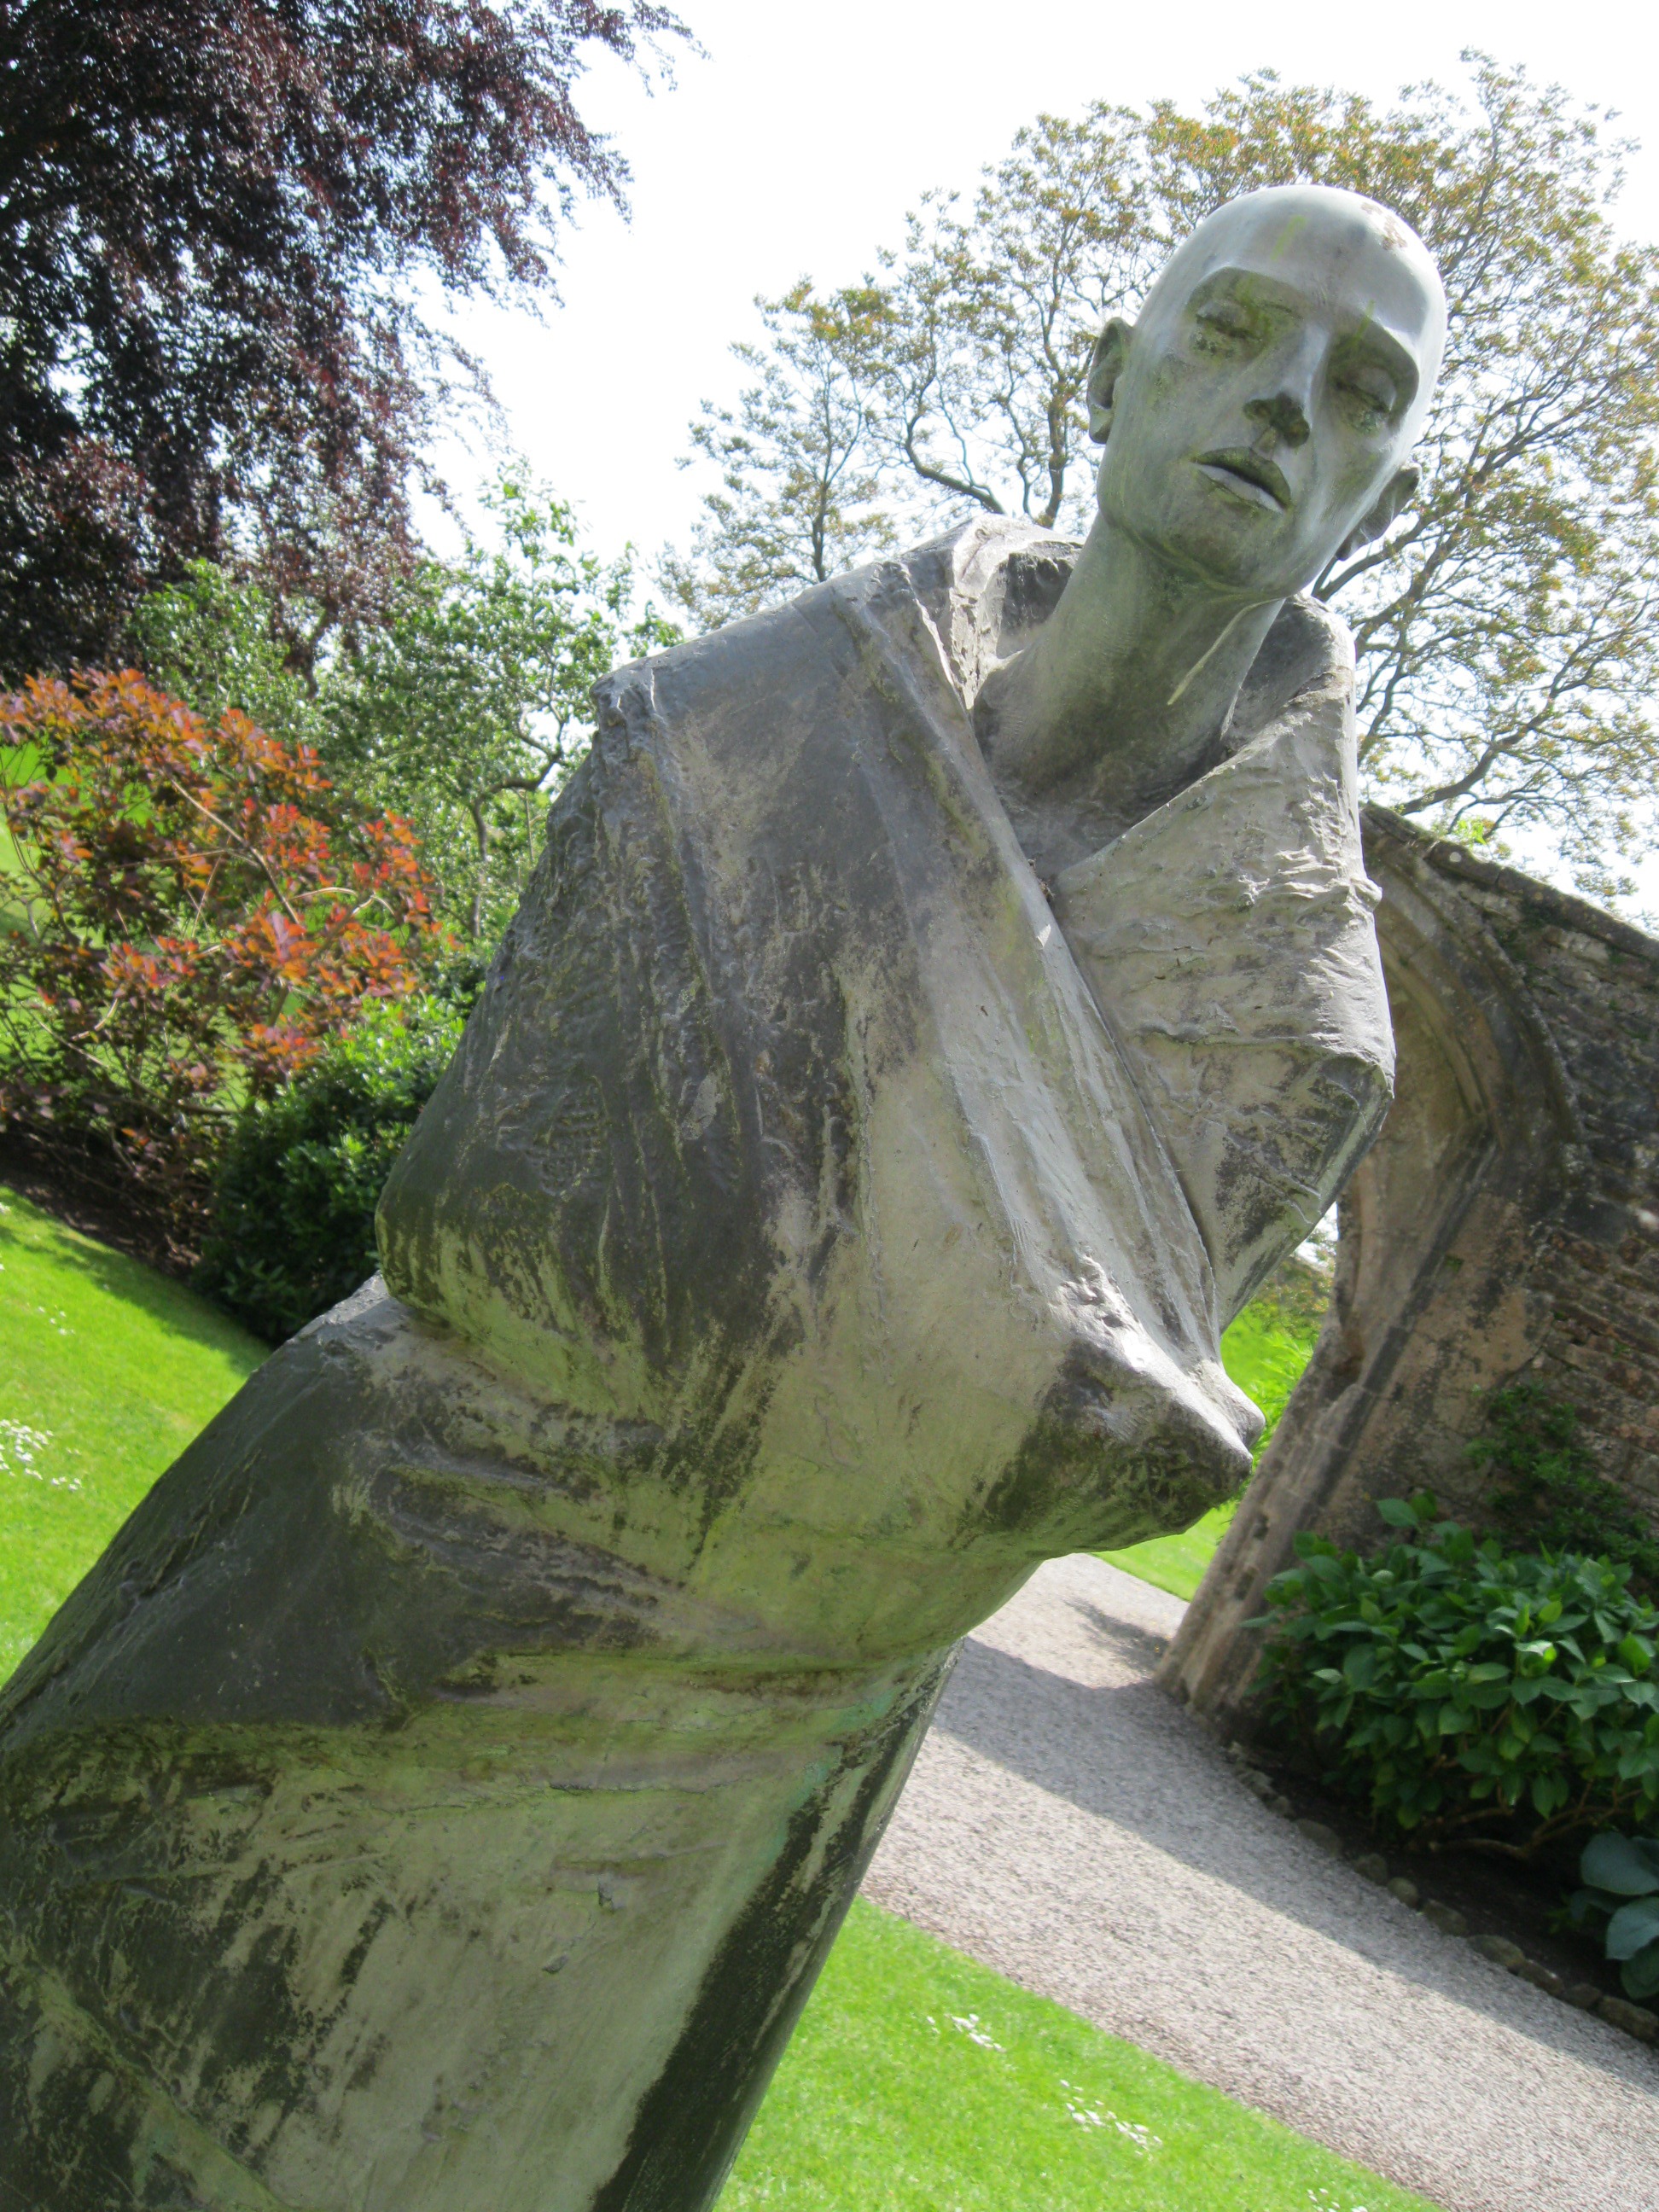
rock, creative, structure, stone, monument, statue, artistic, ancient, botany, artwork, sculpture, memorial, art, creativity, design, historical, stonework, stele, stone sculpture